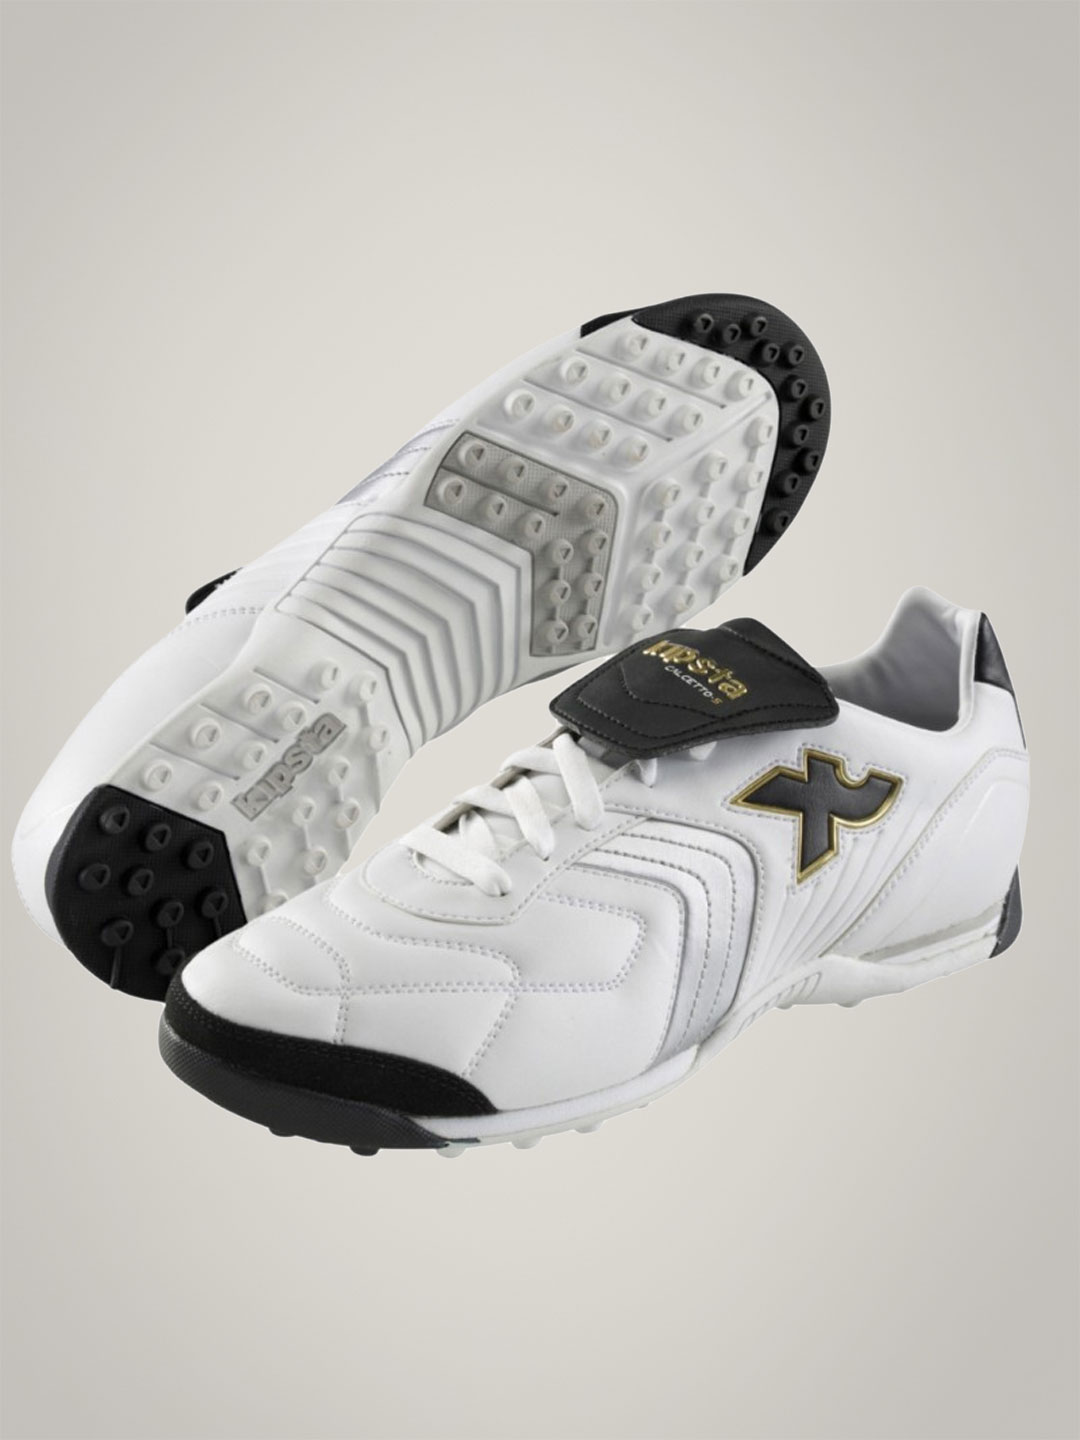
Kipsta Calcetto 5 Sr White
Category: Footwear / Shoes / Sports Shoes
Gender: Men
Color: White
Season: Summer 2011
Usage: Sports